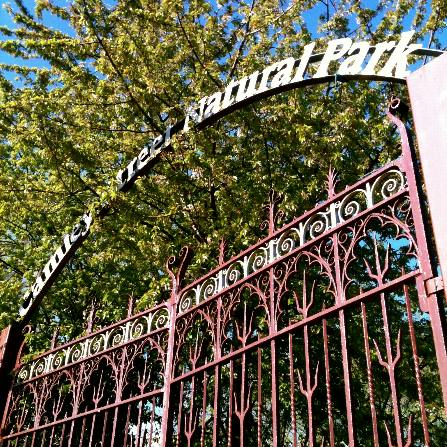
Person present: No